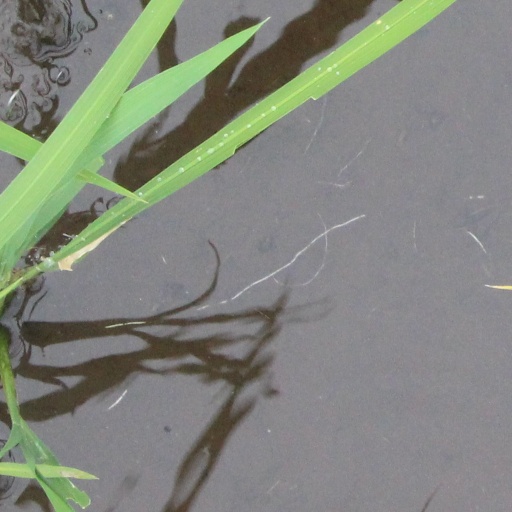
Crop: rice